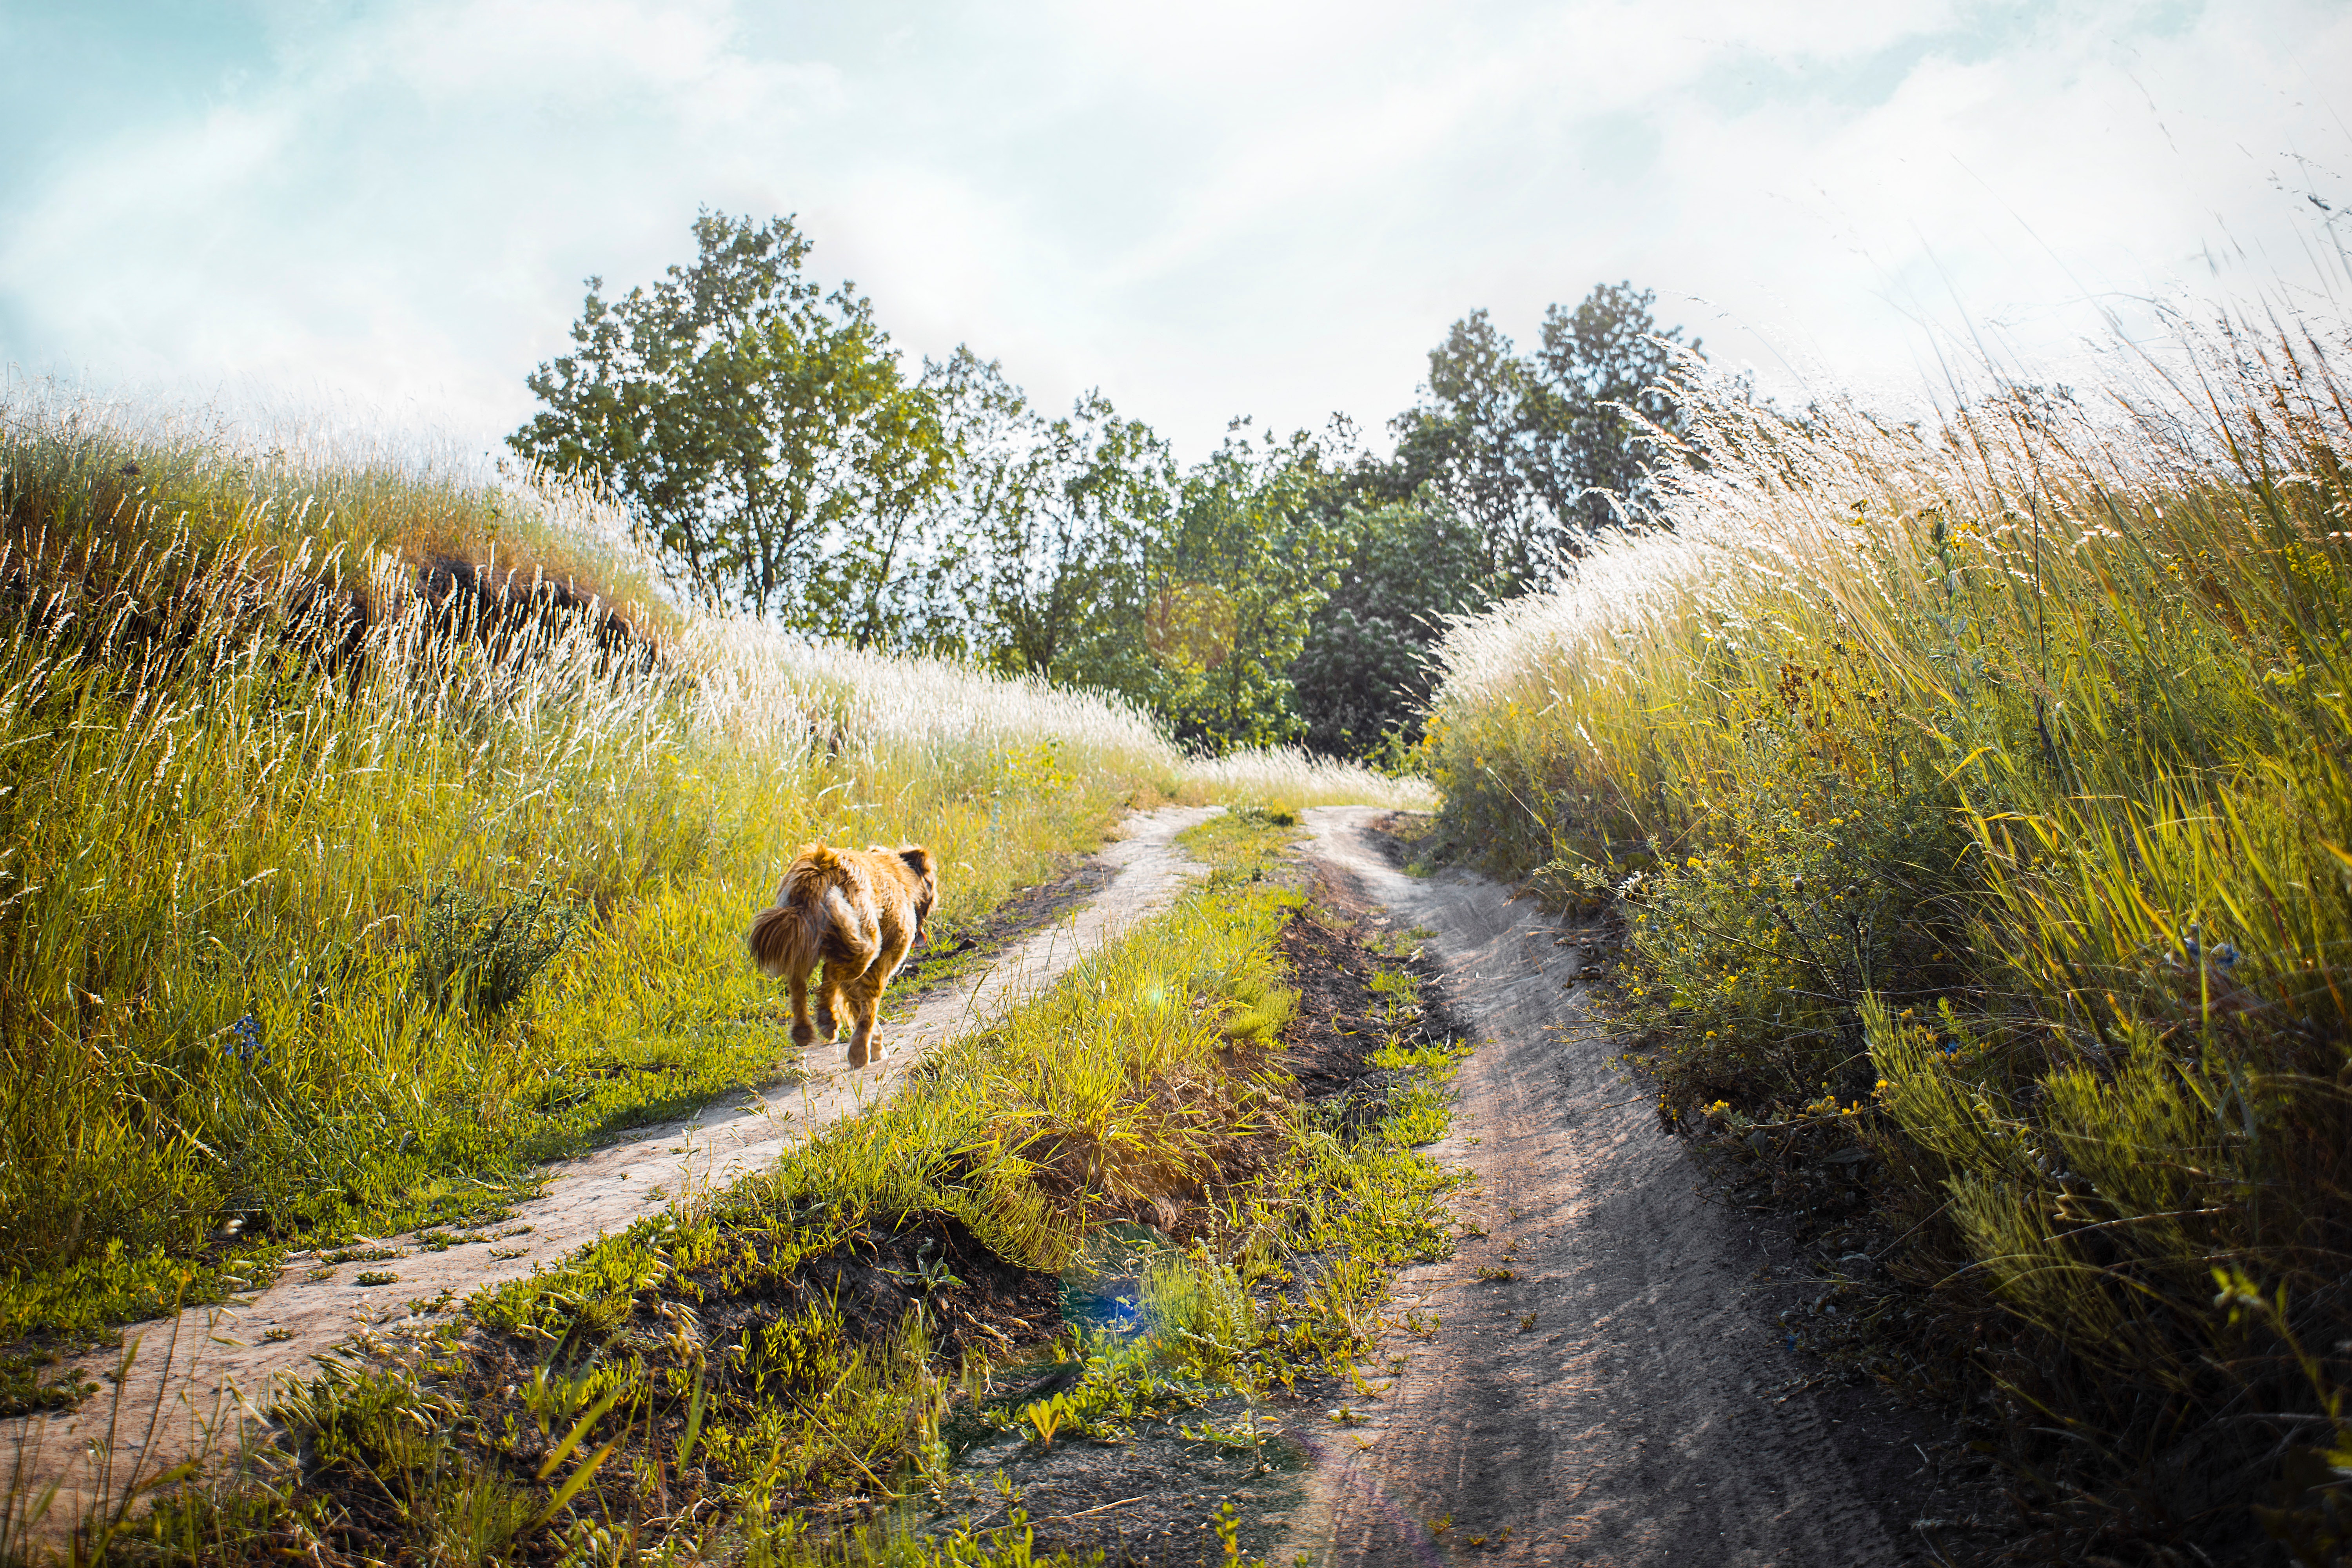
nature, wildlife, vegetation, grass, tree, canidae, grass family, road, grassland, trail, plant community, rural area, pasture, fawn, sporting group, shrubland, plant, sunlight, forest, meadow, field, hill, shrub, hunting dog